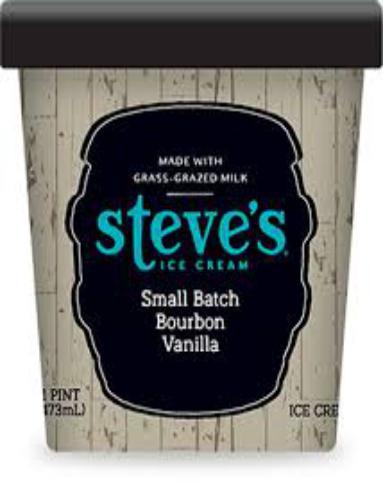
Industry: Food